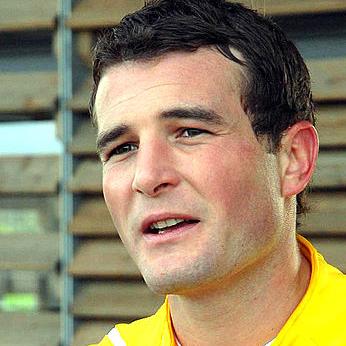
Age: 27